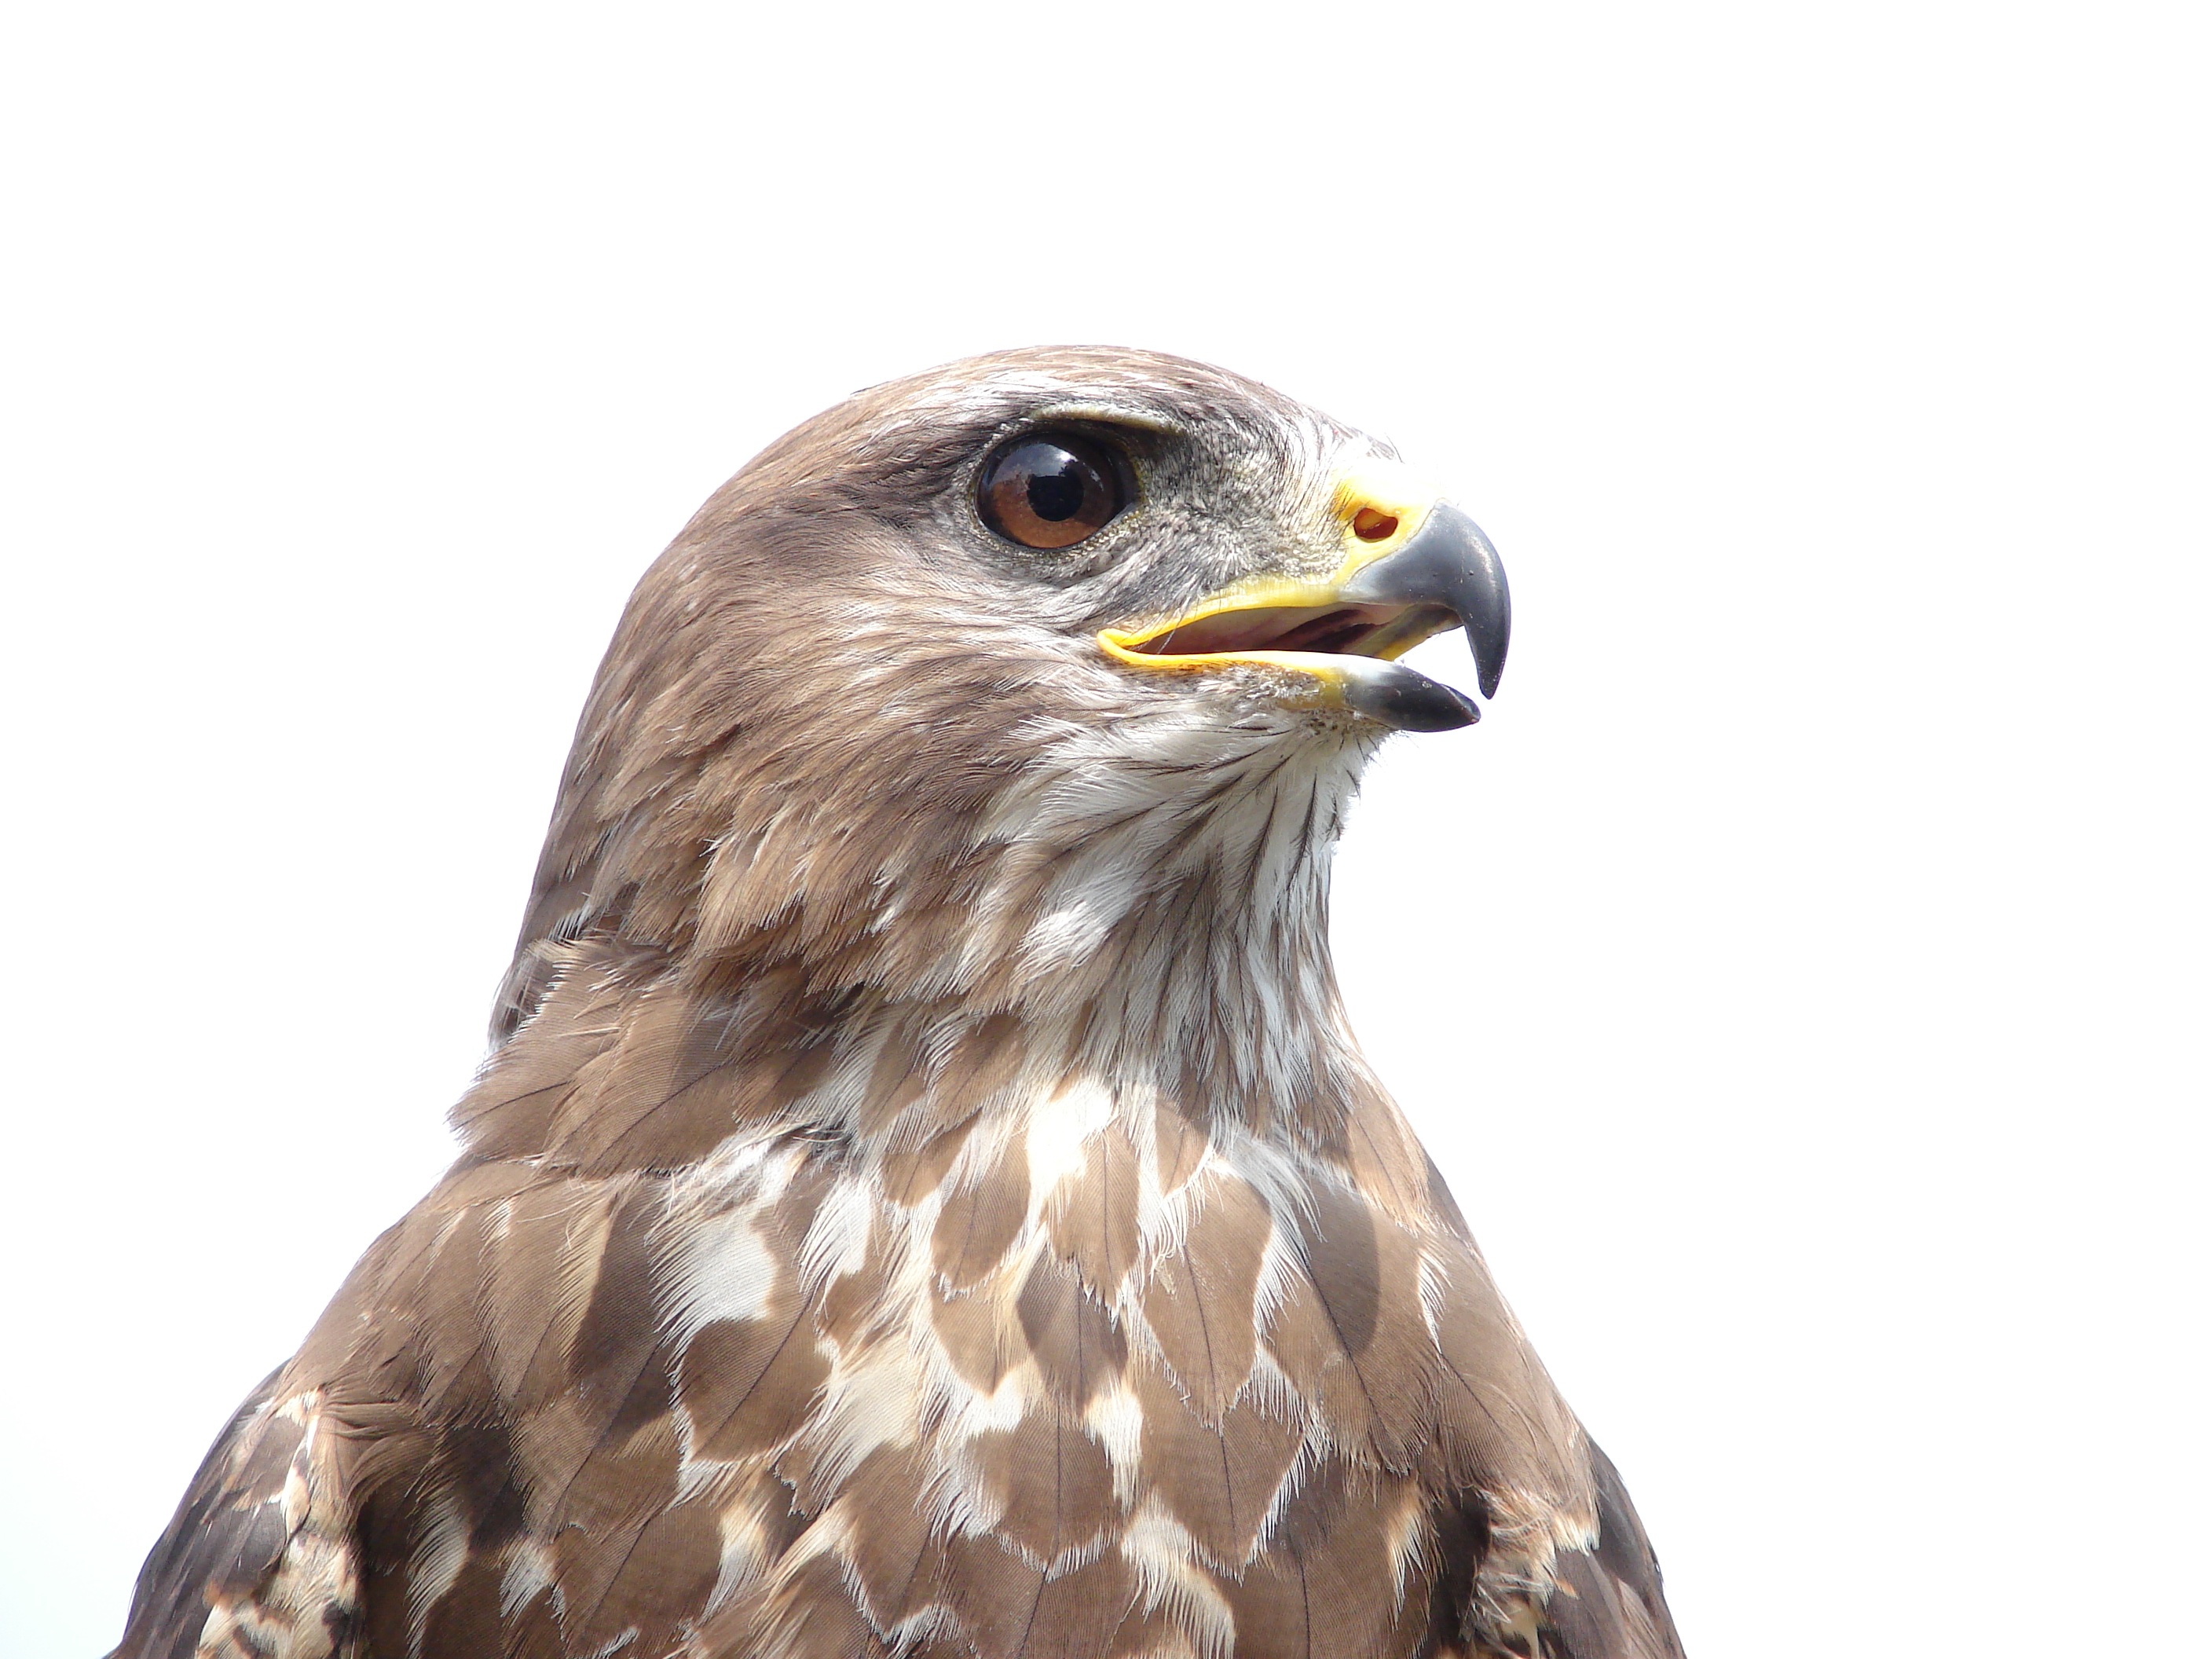
nature, bird, animal, wildlife, wild, beak, eagle, hawk, fauna, bird of prey, feathers, head, vertebrate, falcon, buzzard, accipitriformes